List of destroyer escorts of the United States Navy

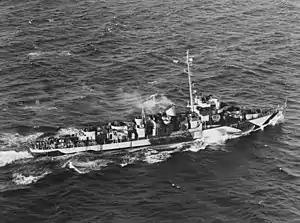

This is a list of destroyer escorts of the United States Navy, listed in a table sortable by both name and hull-number. It includes the hull classification symbols DE (both Destroyer Escort and Ocean Escort), DEG (Destroyer Escort, Guided missile), and DER (Destroyer Escort, Radar picket).